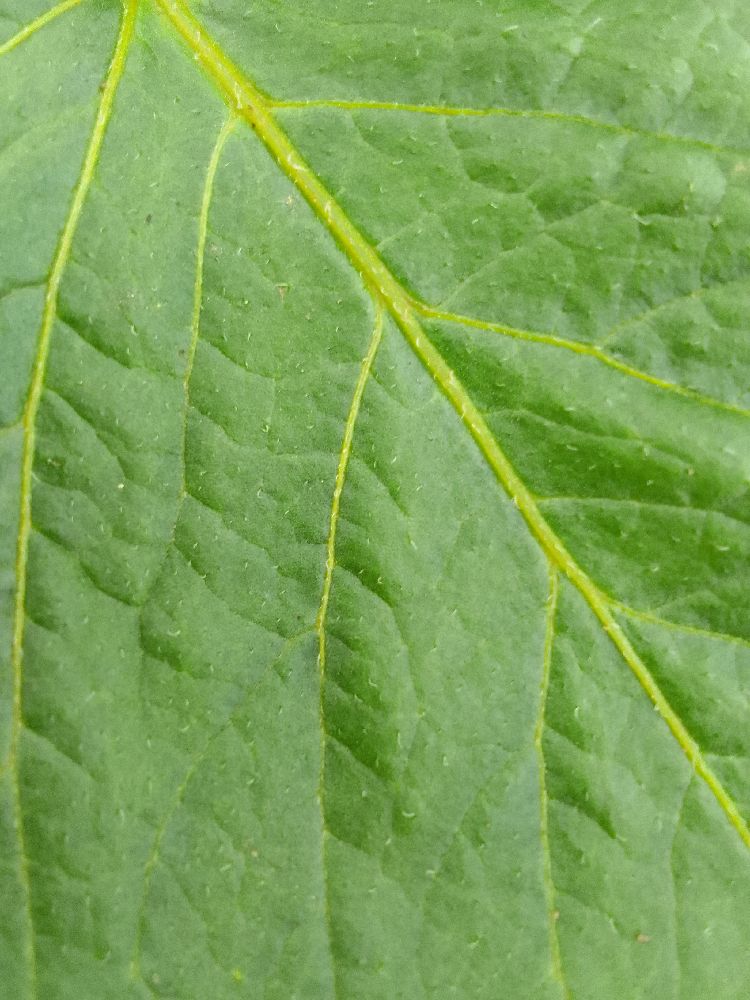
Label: Healthy